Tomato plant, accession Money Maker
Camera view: bottom (45 deg); turntable rotation: 120 degrees
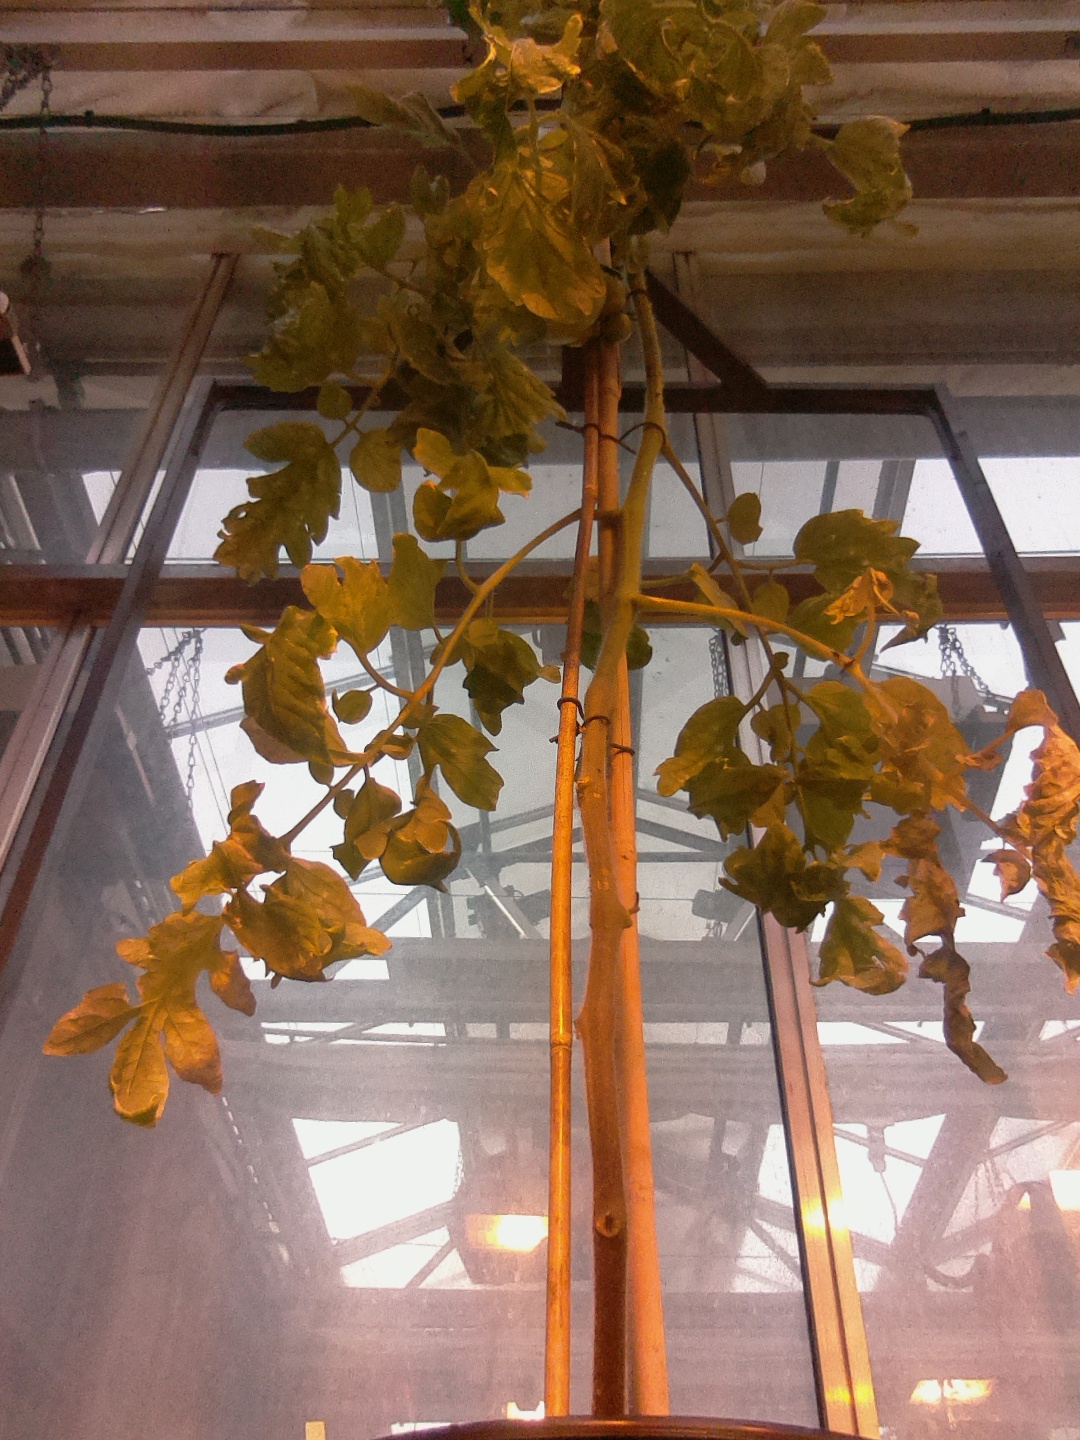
BBCH growth stage 79: 90% -100% of final fruit size